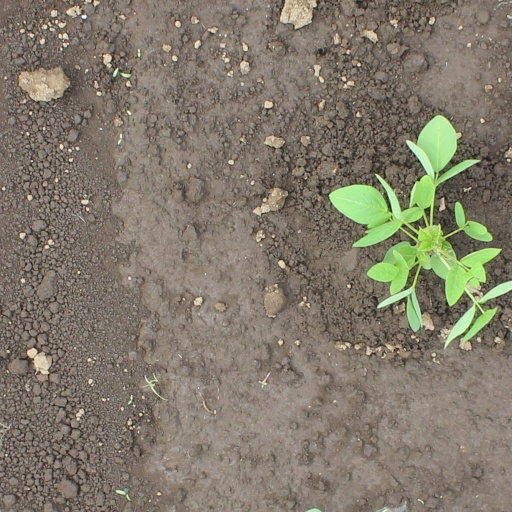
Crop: soybean